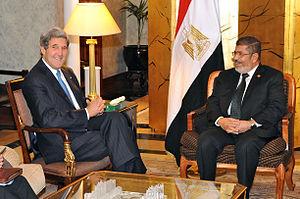
La Société des Frères musulmans, raccourcie en Frères musulmans, est une organisation transnationale islamique sunnite fondée en 1928 par Hassan el-Banna à Ismaïlia, dans le nord-est de l'Égypte. Composée d'un appareil militaire et d'une organisation ouverte, son objectif officiel est la renaissance islamique et la lutte non violente contre « l'emprise laïque occidentale » et « l'imitation aveugle du modèle européen » en terre d'Islam. Cette organisation panislamiste est officiellement considérée comme organisation terroriste par le gouvernement égyptien, la Russie, l'Arabie saoudite et les Émirats arabes unis. Elle a rapidement essaimé ses idées dans les pays à majorité musulmane du Moyen-Orient, comme au Soudan ou en Afrique du Nord, et a également établi des instances nationales dans des pays non musulmans. Certains groupes de partisans se sont constitués en mouvements autonomes, comme le Jama’a al-islamiya ou le Hamas.